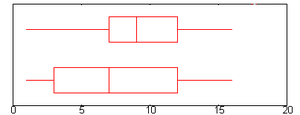
Exemple de boîtes à moustaches. Image personnelle créée avec gnuplot et gimp.
Dans les représentations graphiques de données statistiques, la boîte à moustaches est un moyen rapide de figurer le profil essentiel d'une série statistique quantitative. Elle a été inventée en 1977 par John Tukey, mais peut faire l'objet de certains aménagements selon les utilisateurs. Son nom est la traduction de Box and Whiskers Plot.
Une représentation graphique de données ou visualisation de données est un résumé visuel des données. Elle permet en un seul coup d'œil d'en saisir la tendance générale. Un des pionniers de l'usage moderne de la représentation graphique, semble avoir été Charles Joseph Minard, professeur puis super-intendant de l'École des ponts et chaussées, célèbre pour ses cartes figuratives et tableaux graphiques illustrant la campagne napoléonienne de Russie.